Celles, Houyet

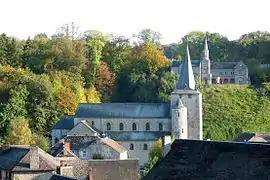
The former collegiate church of St. Hadelin (11th century)

Celles is a village of Wallonia and a district of the municipality of Houyet, located in the province of Namur, Belgium.